Dmytro Pundyk

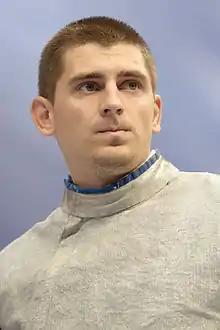

Dmytro Pundyk (born 26 April 1992) is a Ukrainian sabre fencer, team silver medallist in the 2010 European Fencing Championships and team gold medallist at the 2011 Summer Universiade. He has been named master of sports, international class in Ukraine.